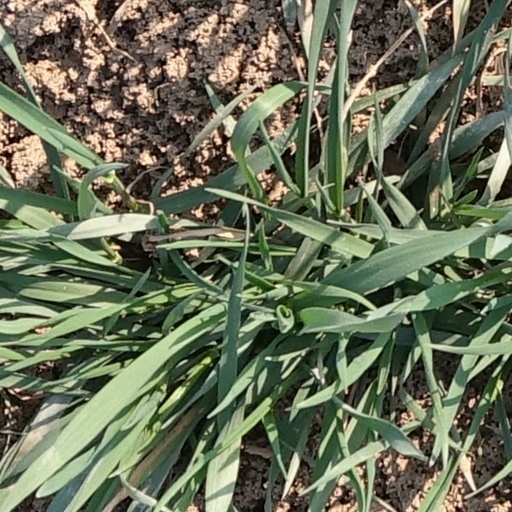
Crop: wheat